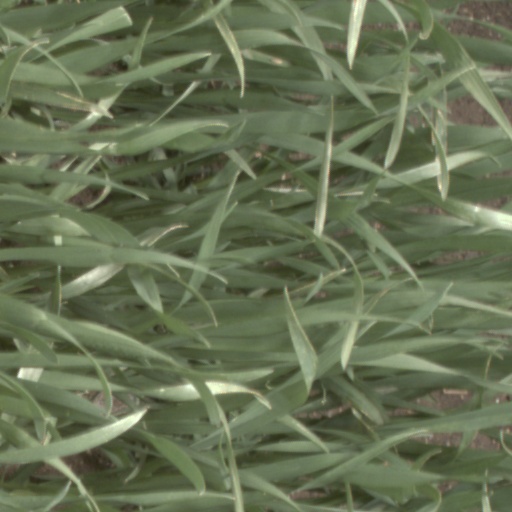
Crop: wheat